Saam Daam Dand Bhed

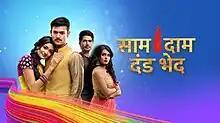

Saam Daam Dand Bhed is an Indian political drama television series that aired on Star Bharat. Produced by Shakuntalam Telefilms, the show premiered on 28 August 2017.